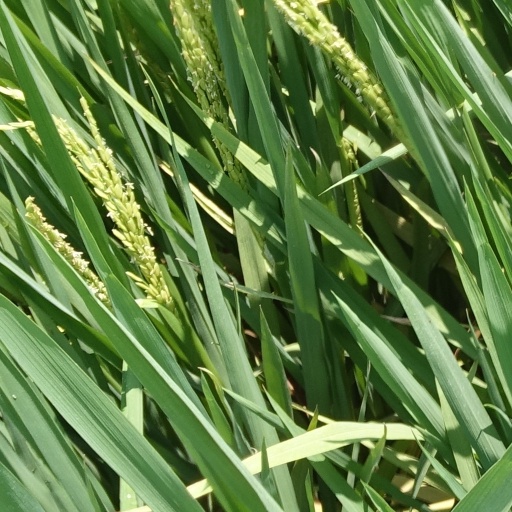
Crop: rice